Jackie Robinson

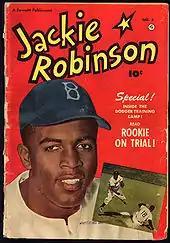
A comic book cover titled "Jackie Robinson" depicts a black man in a Brooklyn Dodgers cap; inset image on the cover shows a black baseball player covering a slide at second base.

In 1947, the Dodgers called Robinson up to the major leagues six days before the start of the season. With Eddie Stanky entrenched at second base for the Dodgers, Robinson played his initial major league season as a first baseman. Robinson made his debut as a Dodger wearing uniform number 42 on April 11, 1947, in a preseason exhibition game against the New York Yankees at Ebbets Field with 24,237 in attendance. On April 15, Robinson made his major league debut at the relatively advanced age of 28 at Ebbets Field before a crowd of 26,623 spectators, more than 14,000 of whom were black. Although he failed to get a base hit, he reached second on a throwing error and scored the winning run in the Dodgers' 5–3 victory. Robinson became the first player since 1884 to openly break the major league baseball color line. Black fans began flocking to see the Dodgers when they came to town, abandoning their Negro league teams.